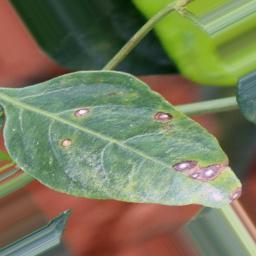
Label: cercospora